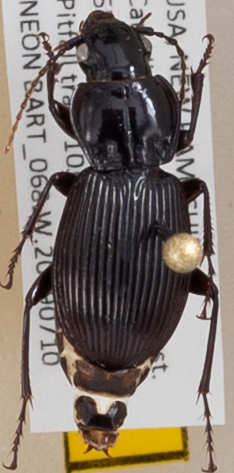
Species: Pterostichus coracinus
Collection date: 2019-07-10
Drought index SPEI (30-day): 0.334
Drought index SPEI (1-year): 1.28
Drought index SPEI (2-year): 0.664